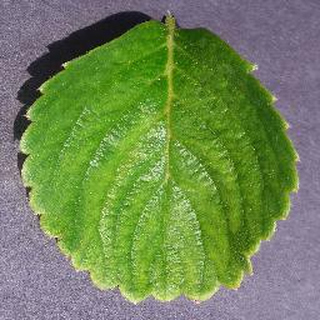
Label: healthy_strawberry